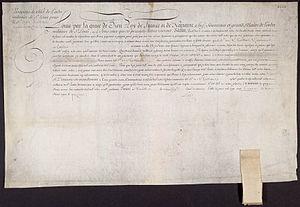
L’ordre royal et militaire de Saint-Louis est un ordre honorifique français créé par un édit de Louis XIV du 5 avril 1693 pour récompenser les officiers catholiques les plus valeureux ayant au moins 10 ans de présence au sein des régiments du royaume, quelle que soit leur condition de naissance.